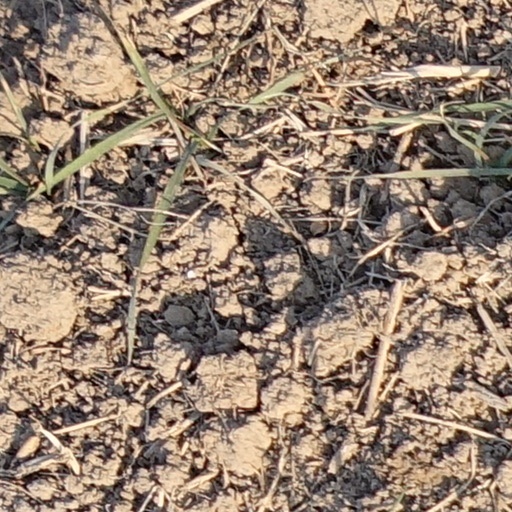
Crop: wheat